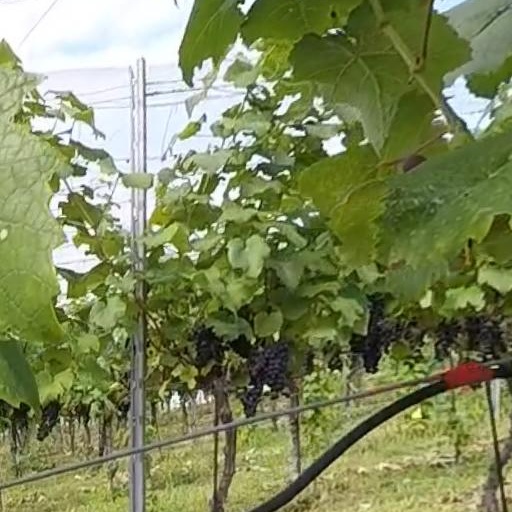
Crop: grape